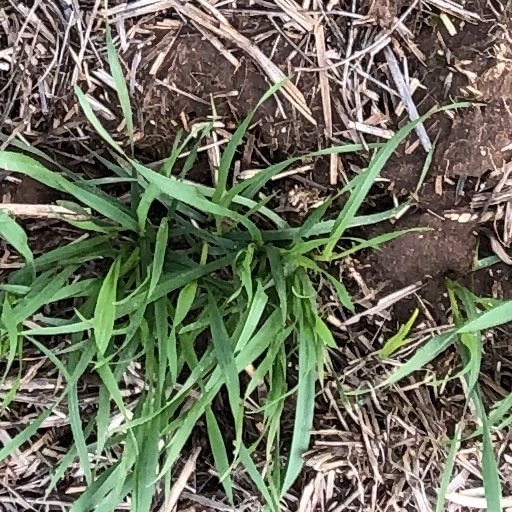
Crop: wheat